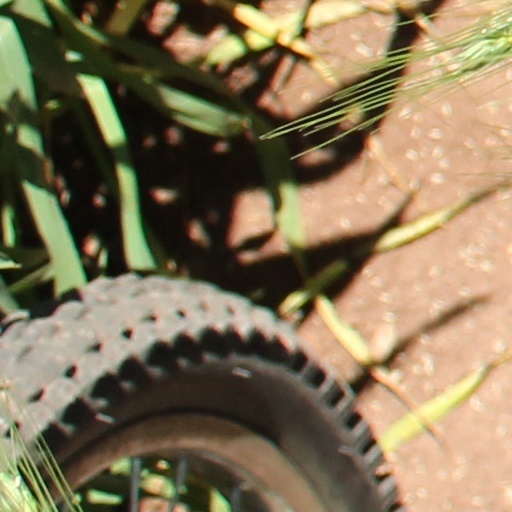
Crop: wheat